Mexican breads

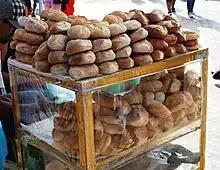
Cart selling bolillos (crusty rolls) in San Juan de los Lagos, Jalisco

In the 20th century, there has been some industrialization of bread making, with the leader in this field being Bimbo. This multinational has production facilities in sixteen cities in the world, which has had some success in exporting Mexican bread styles. However, by far the most traditional Mexican breads are still mostly sold in the country.